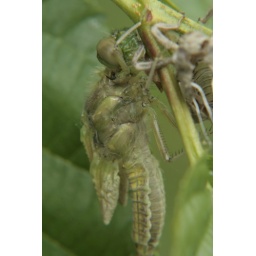
from water to sky in 4 hours